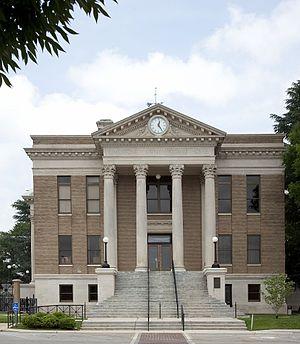
La ville d'Athens est le siège du comté de Limestone, dans l'État de l'Alabama, aux États-Unis.